Geological Survey of Finland

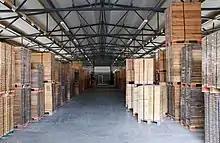
A drill core archive in Loppi.

The Geological Survey of Finland ( abbreviated GTK) is the geological survey of Finland. The organization was founded in 1885 when Emperor Alexander III decreed that the Geological Survey of Finland (Suomen geologinen tutkimus) be established. GTK is a research institution governed by the Finnish Ministry of Employment and the Economy, operating in Finland and globally.